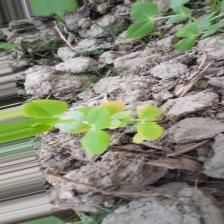
Label: Ascochyta blight